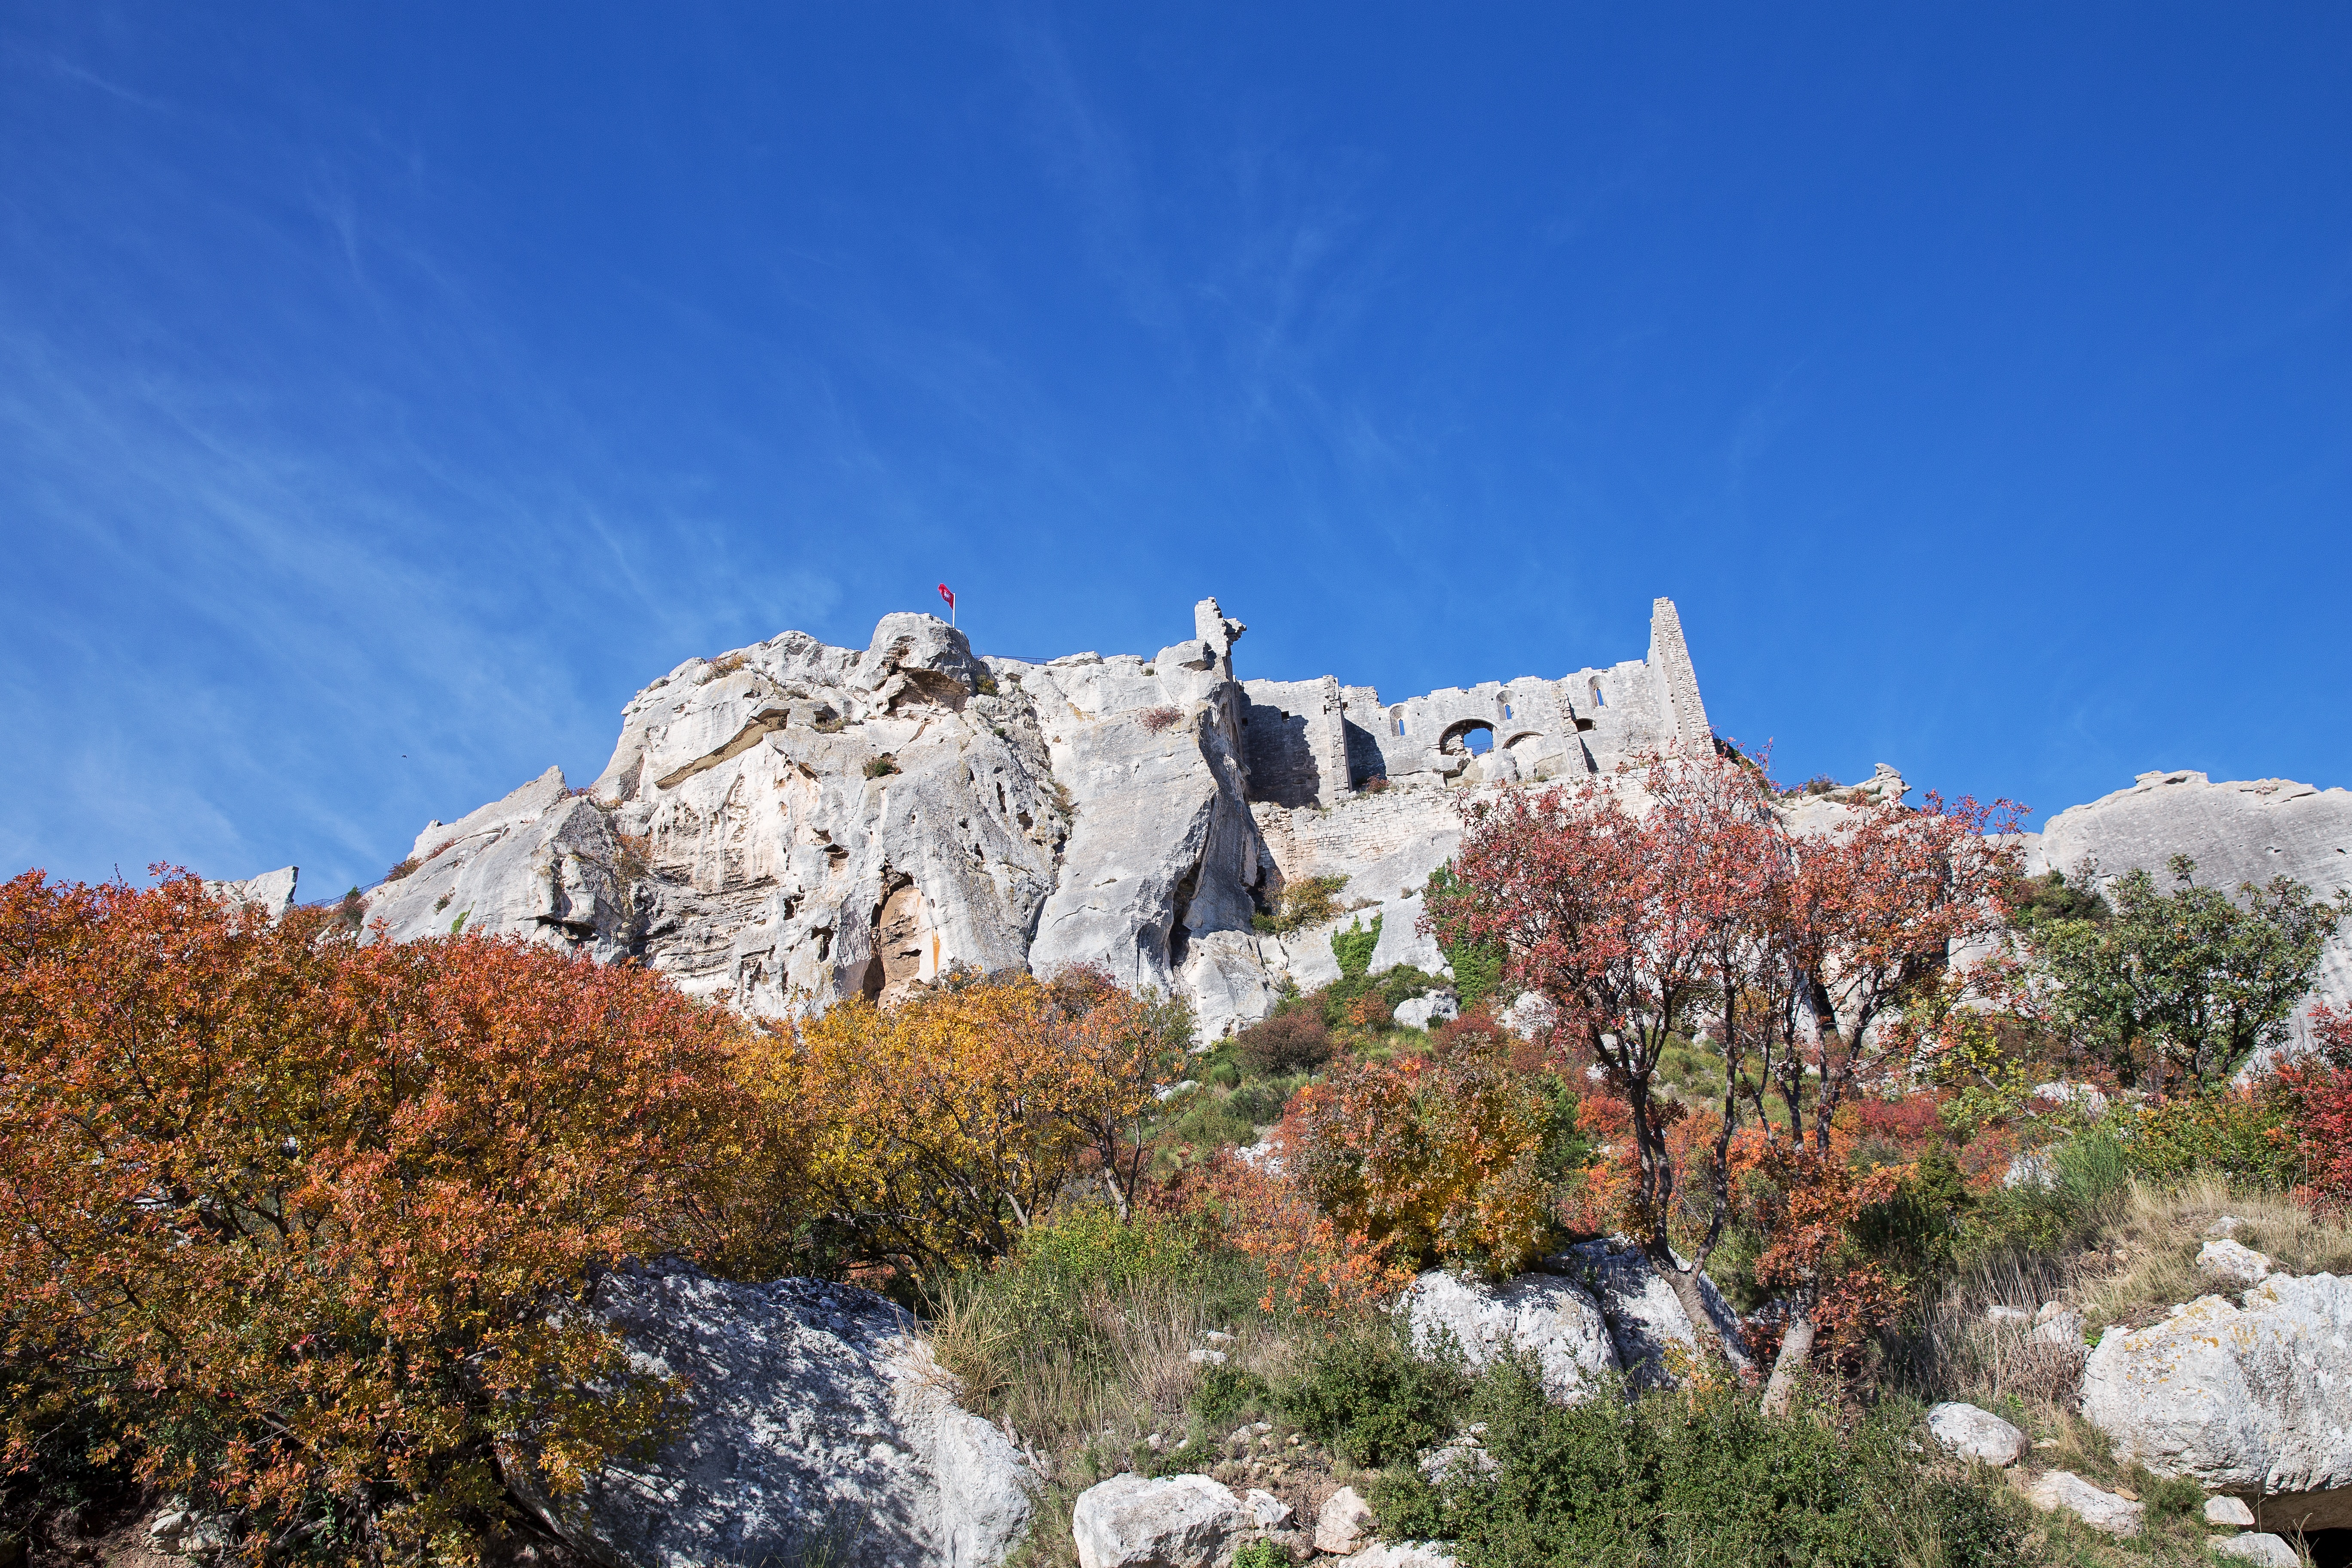
landscape, rock, wilderness, mountain, snow, flower, adventure, valley, mountain range, france, autumn, castle, fortification, tourism, season, alps, provence, monuments, citadel, landform, lease de provence, mountainous landforms